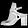
Label: Ankle boot